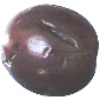
Label: passion_fruit